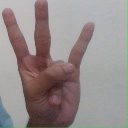
अक्षर: क्ष